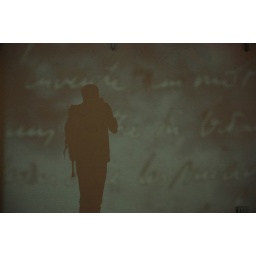
Interacting with Roseline Delacour's brilliant video installation of clouds and text projected against a wall